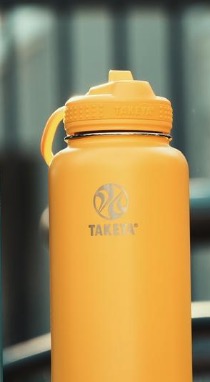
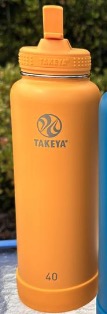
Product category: misc
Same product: yes